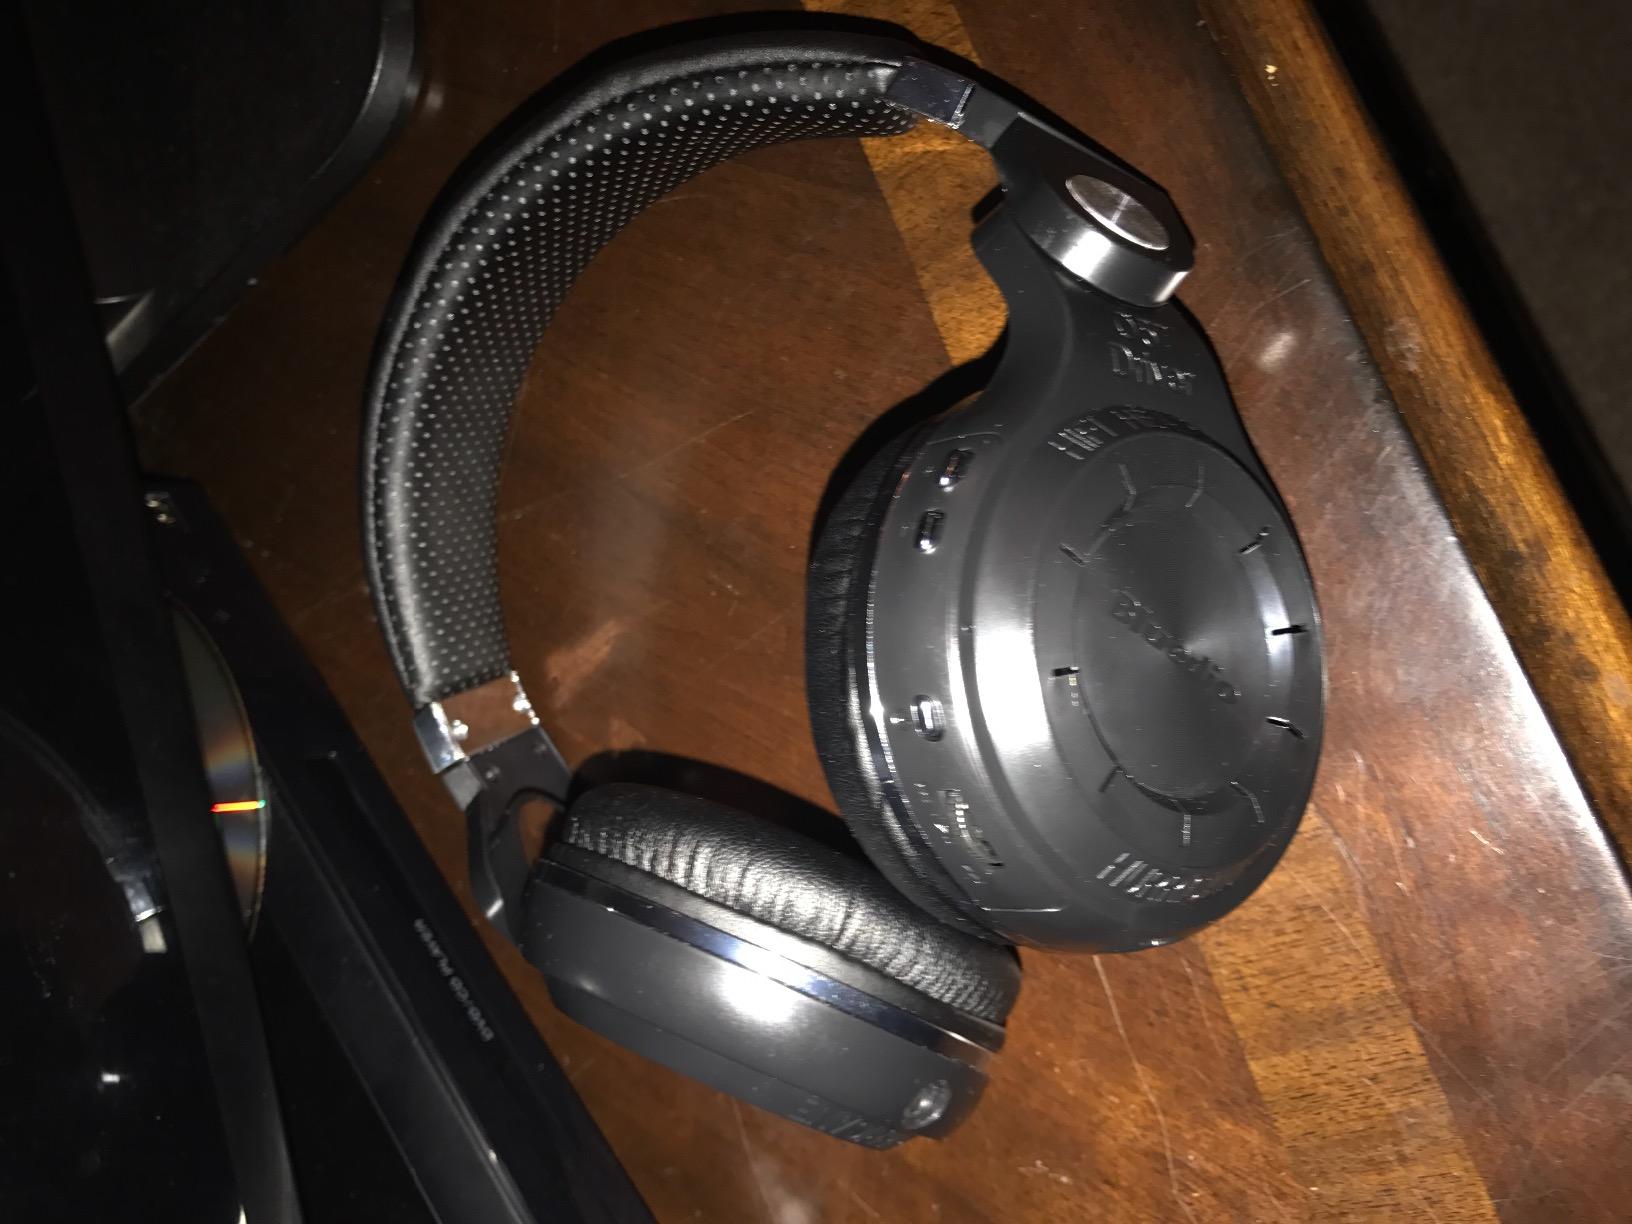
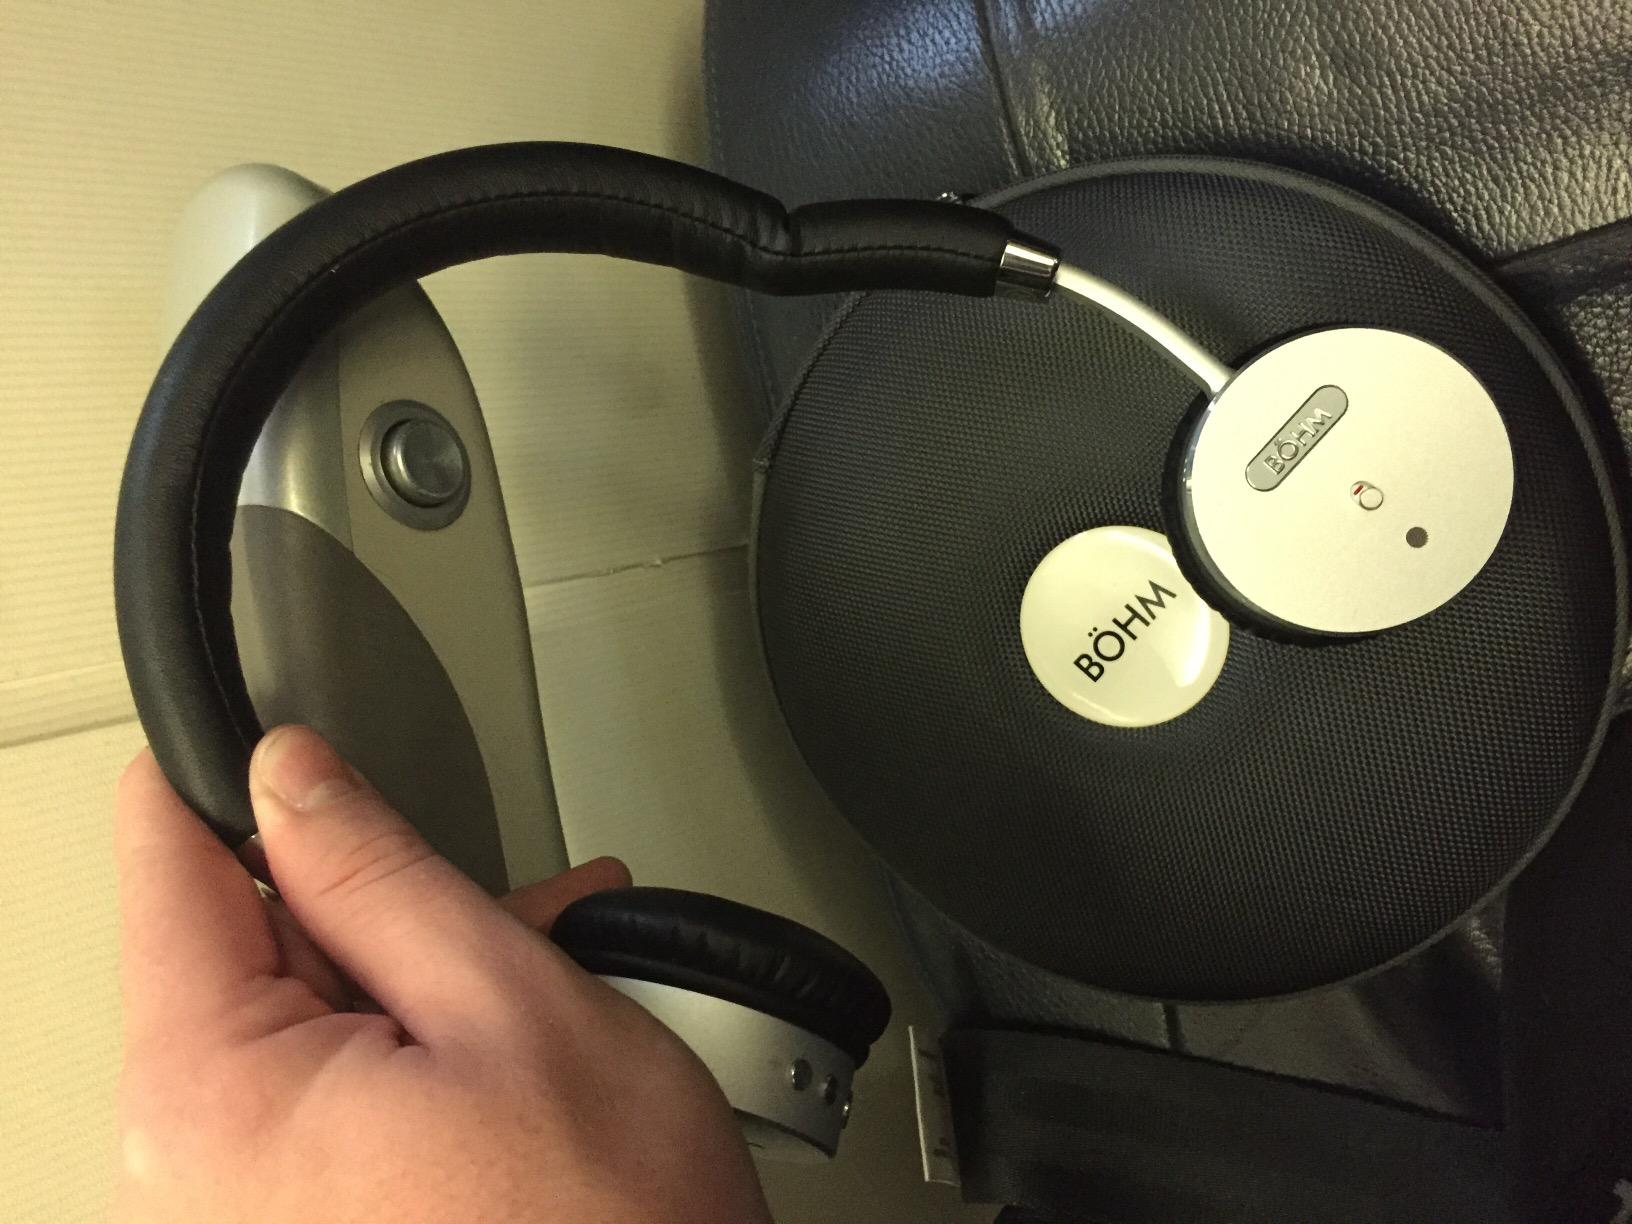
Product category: headphones
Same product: no